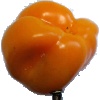
Label: yellow_pepper